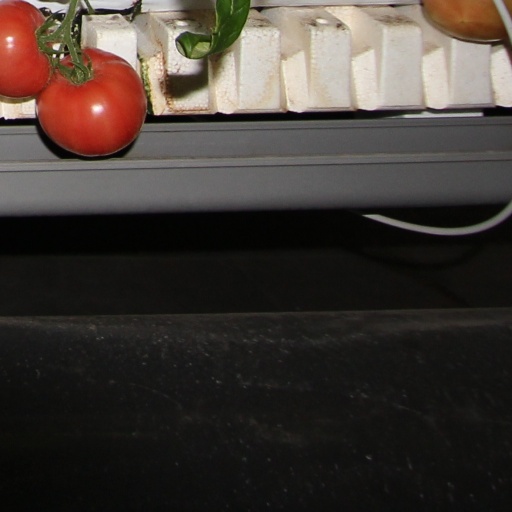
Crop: tomato